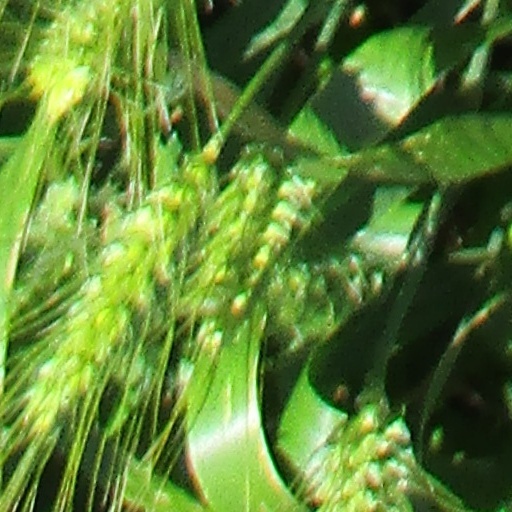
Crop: wheat